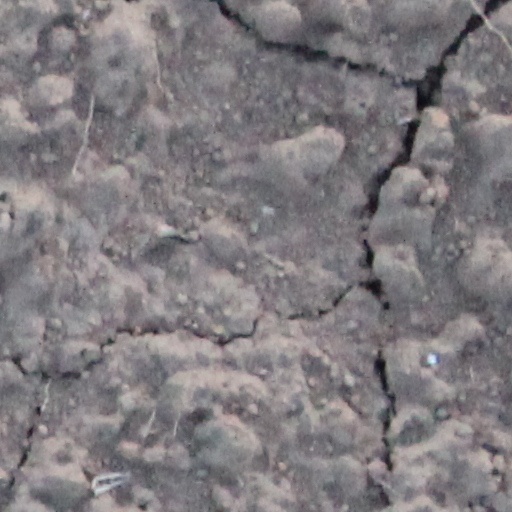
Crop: wheat